Serbian cuisine

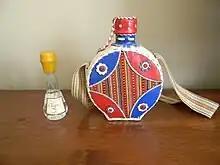
Raki in special bottle, as the national drink of Serbia

A Krušedol monk of the Serbian Orthodox Church, Jerotej, wrote the oldest modern Serbian cookbook in 1855.